Hurray for the Riff Raff

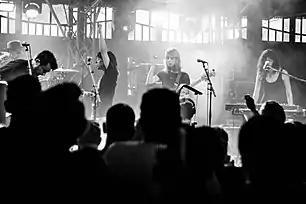
Hurray for the Riff Raff at Haldern Pop Festival 2017.

In 2008, Segarra self-released Hurray for the Riff Raff's first studio album, "It Don't Mean I Don't Love You", followed by another self-released album, "Young Blood Blues", in 2010. In February 2011, Hurray for the Riff Raff were featured in an article in UK newspaper "The Times" based around the HBO TV series "Treme", with their track "Daniella" having been included in the show's selection of New Orleans' essential songs.